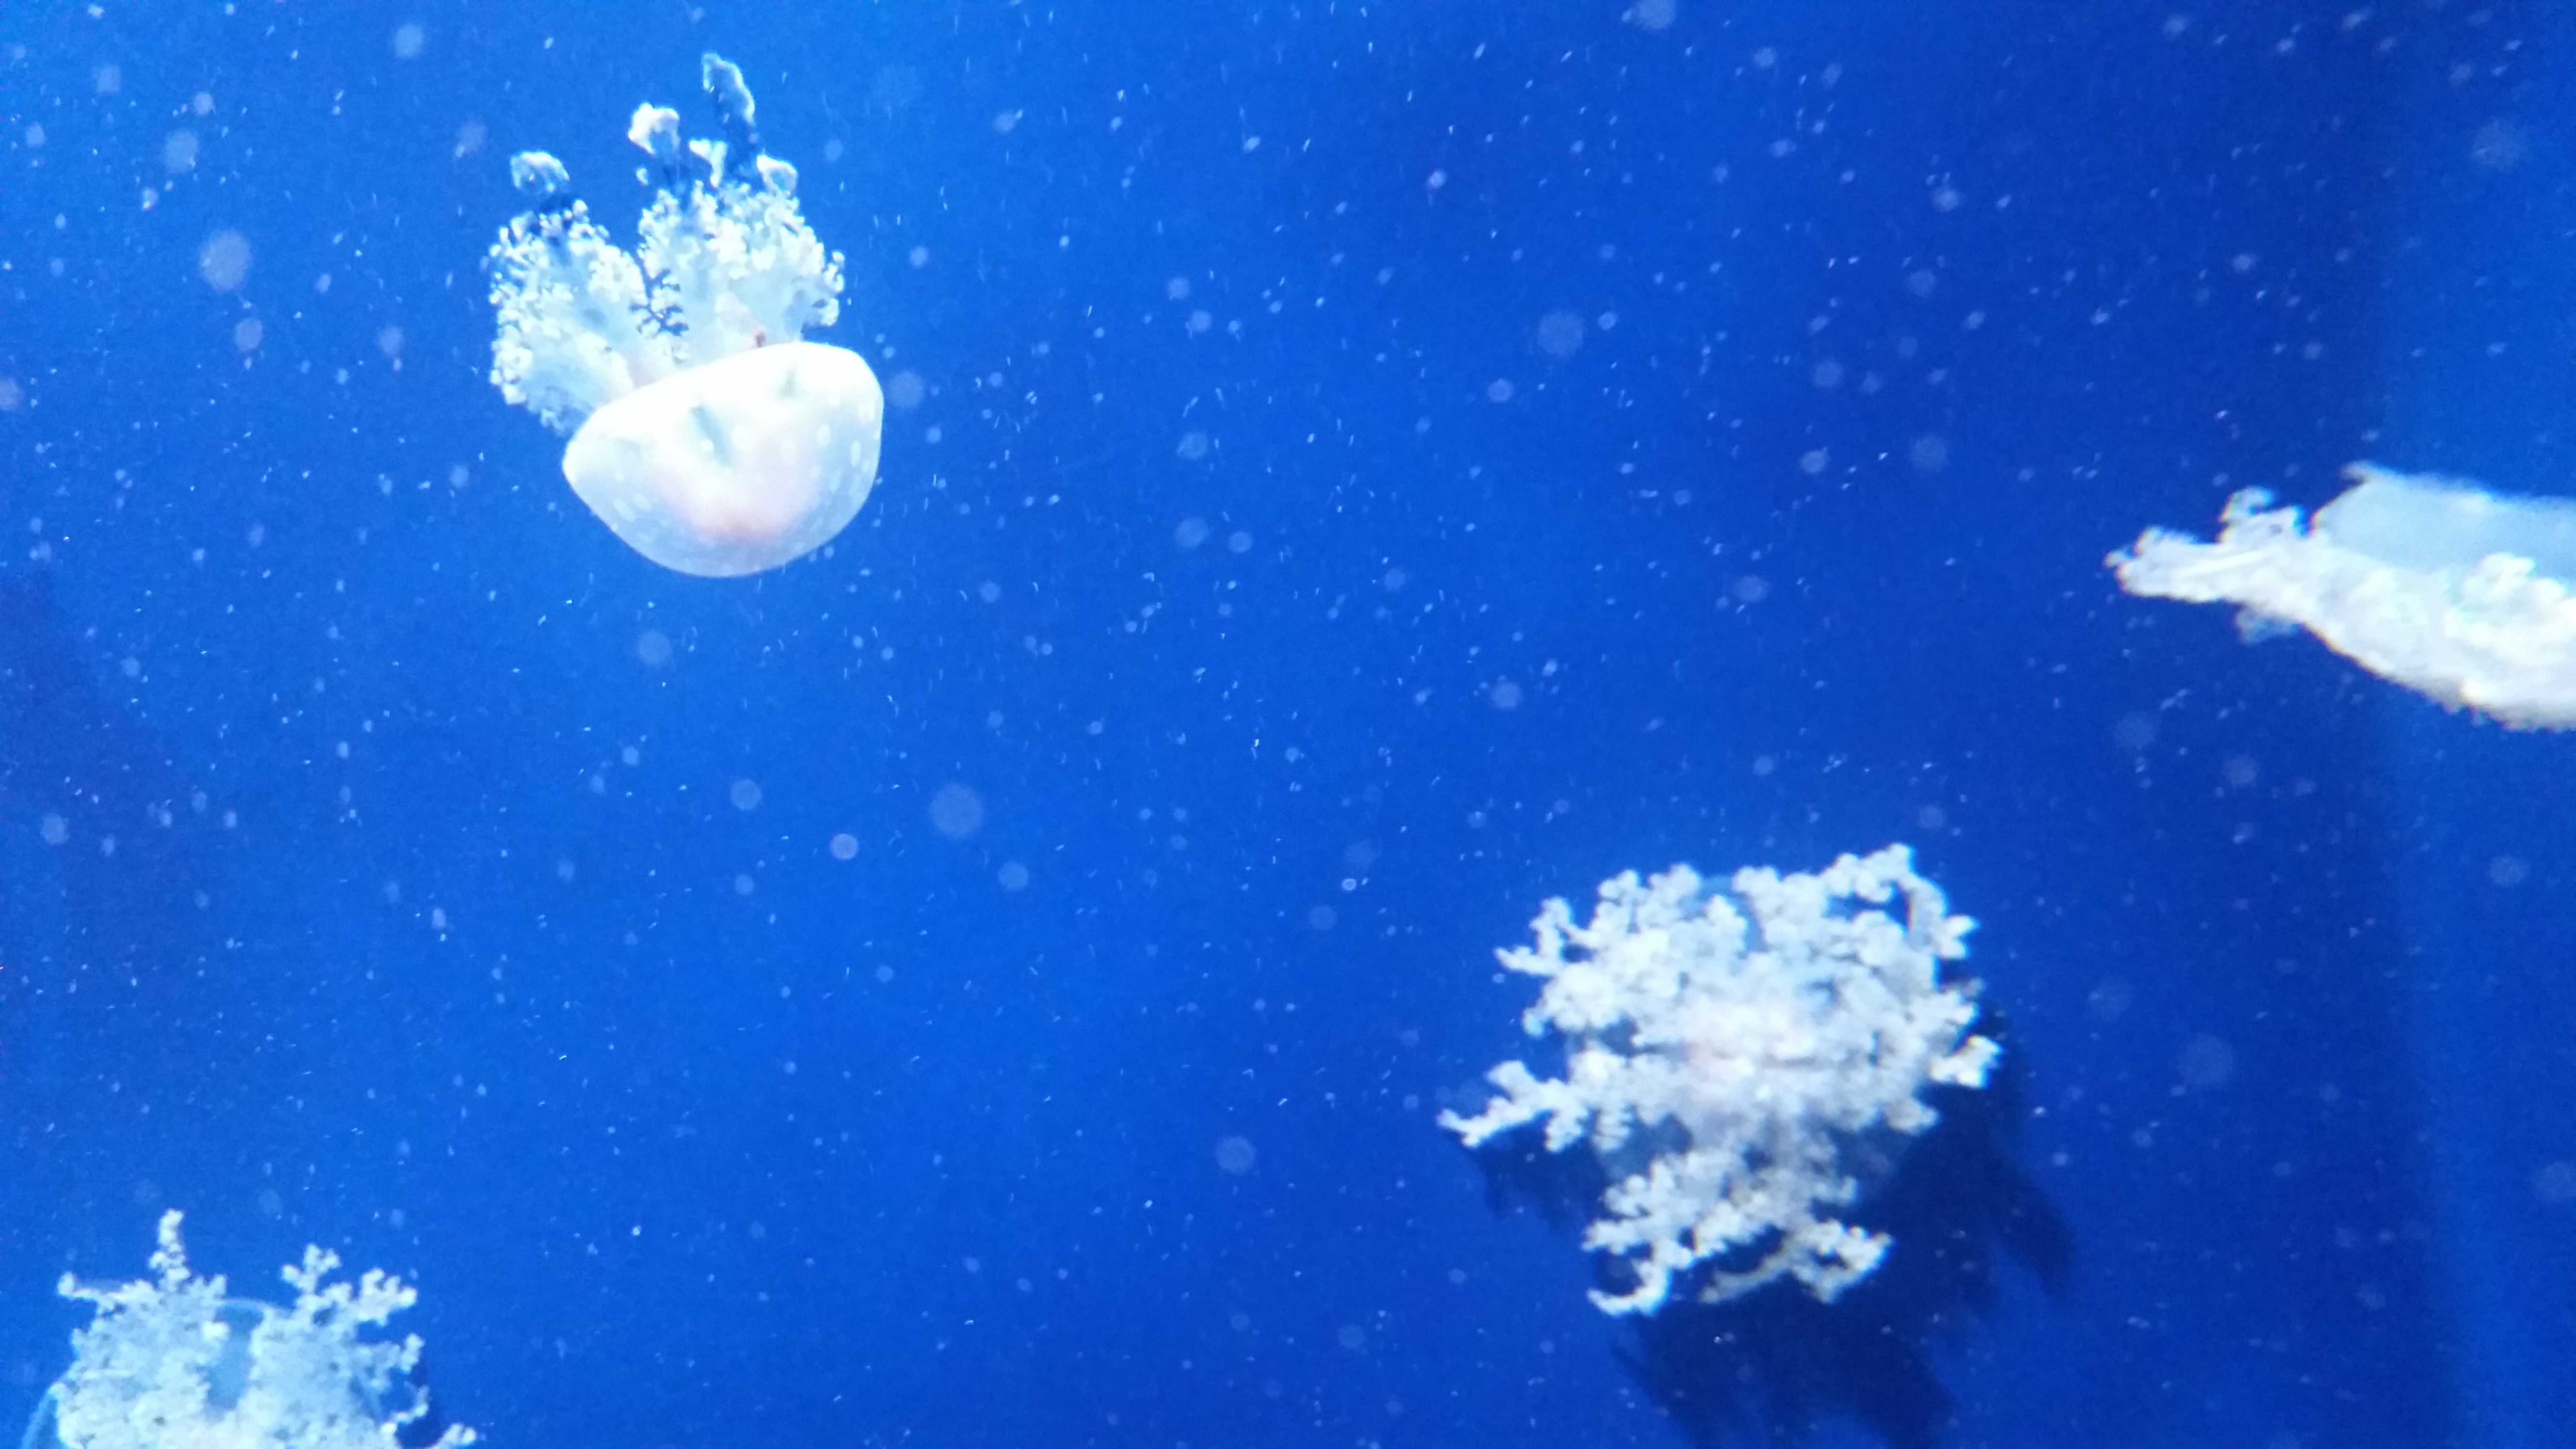
underwater, biology, jellyfish, invertebrate, cnidaria, organism, marine biology, marine invertebrates